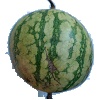
Label: watermelon